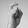
ASL letter: X